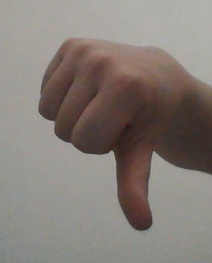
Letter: waw